Isabel (1850 ship)

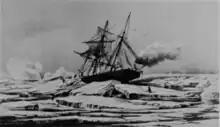
Isabel caught in the ice pack

Public subscriptions, including over £1671 from Van Diemens Land received early in 1853, allowed Lady Franklin to send the "Isabel" for the Bering Straits under William Kennedy, who had been commander of her previous expedition using the ketch "Prince Albert" in 1851. The sailing master was Robert Grate, who had been a crewman on the first "Prince Albert" expedition in 1850, and sailing master on the second.